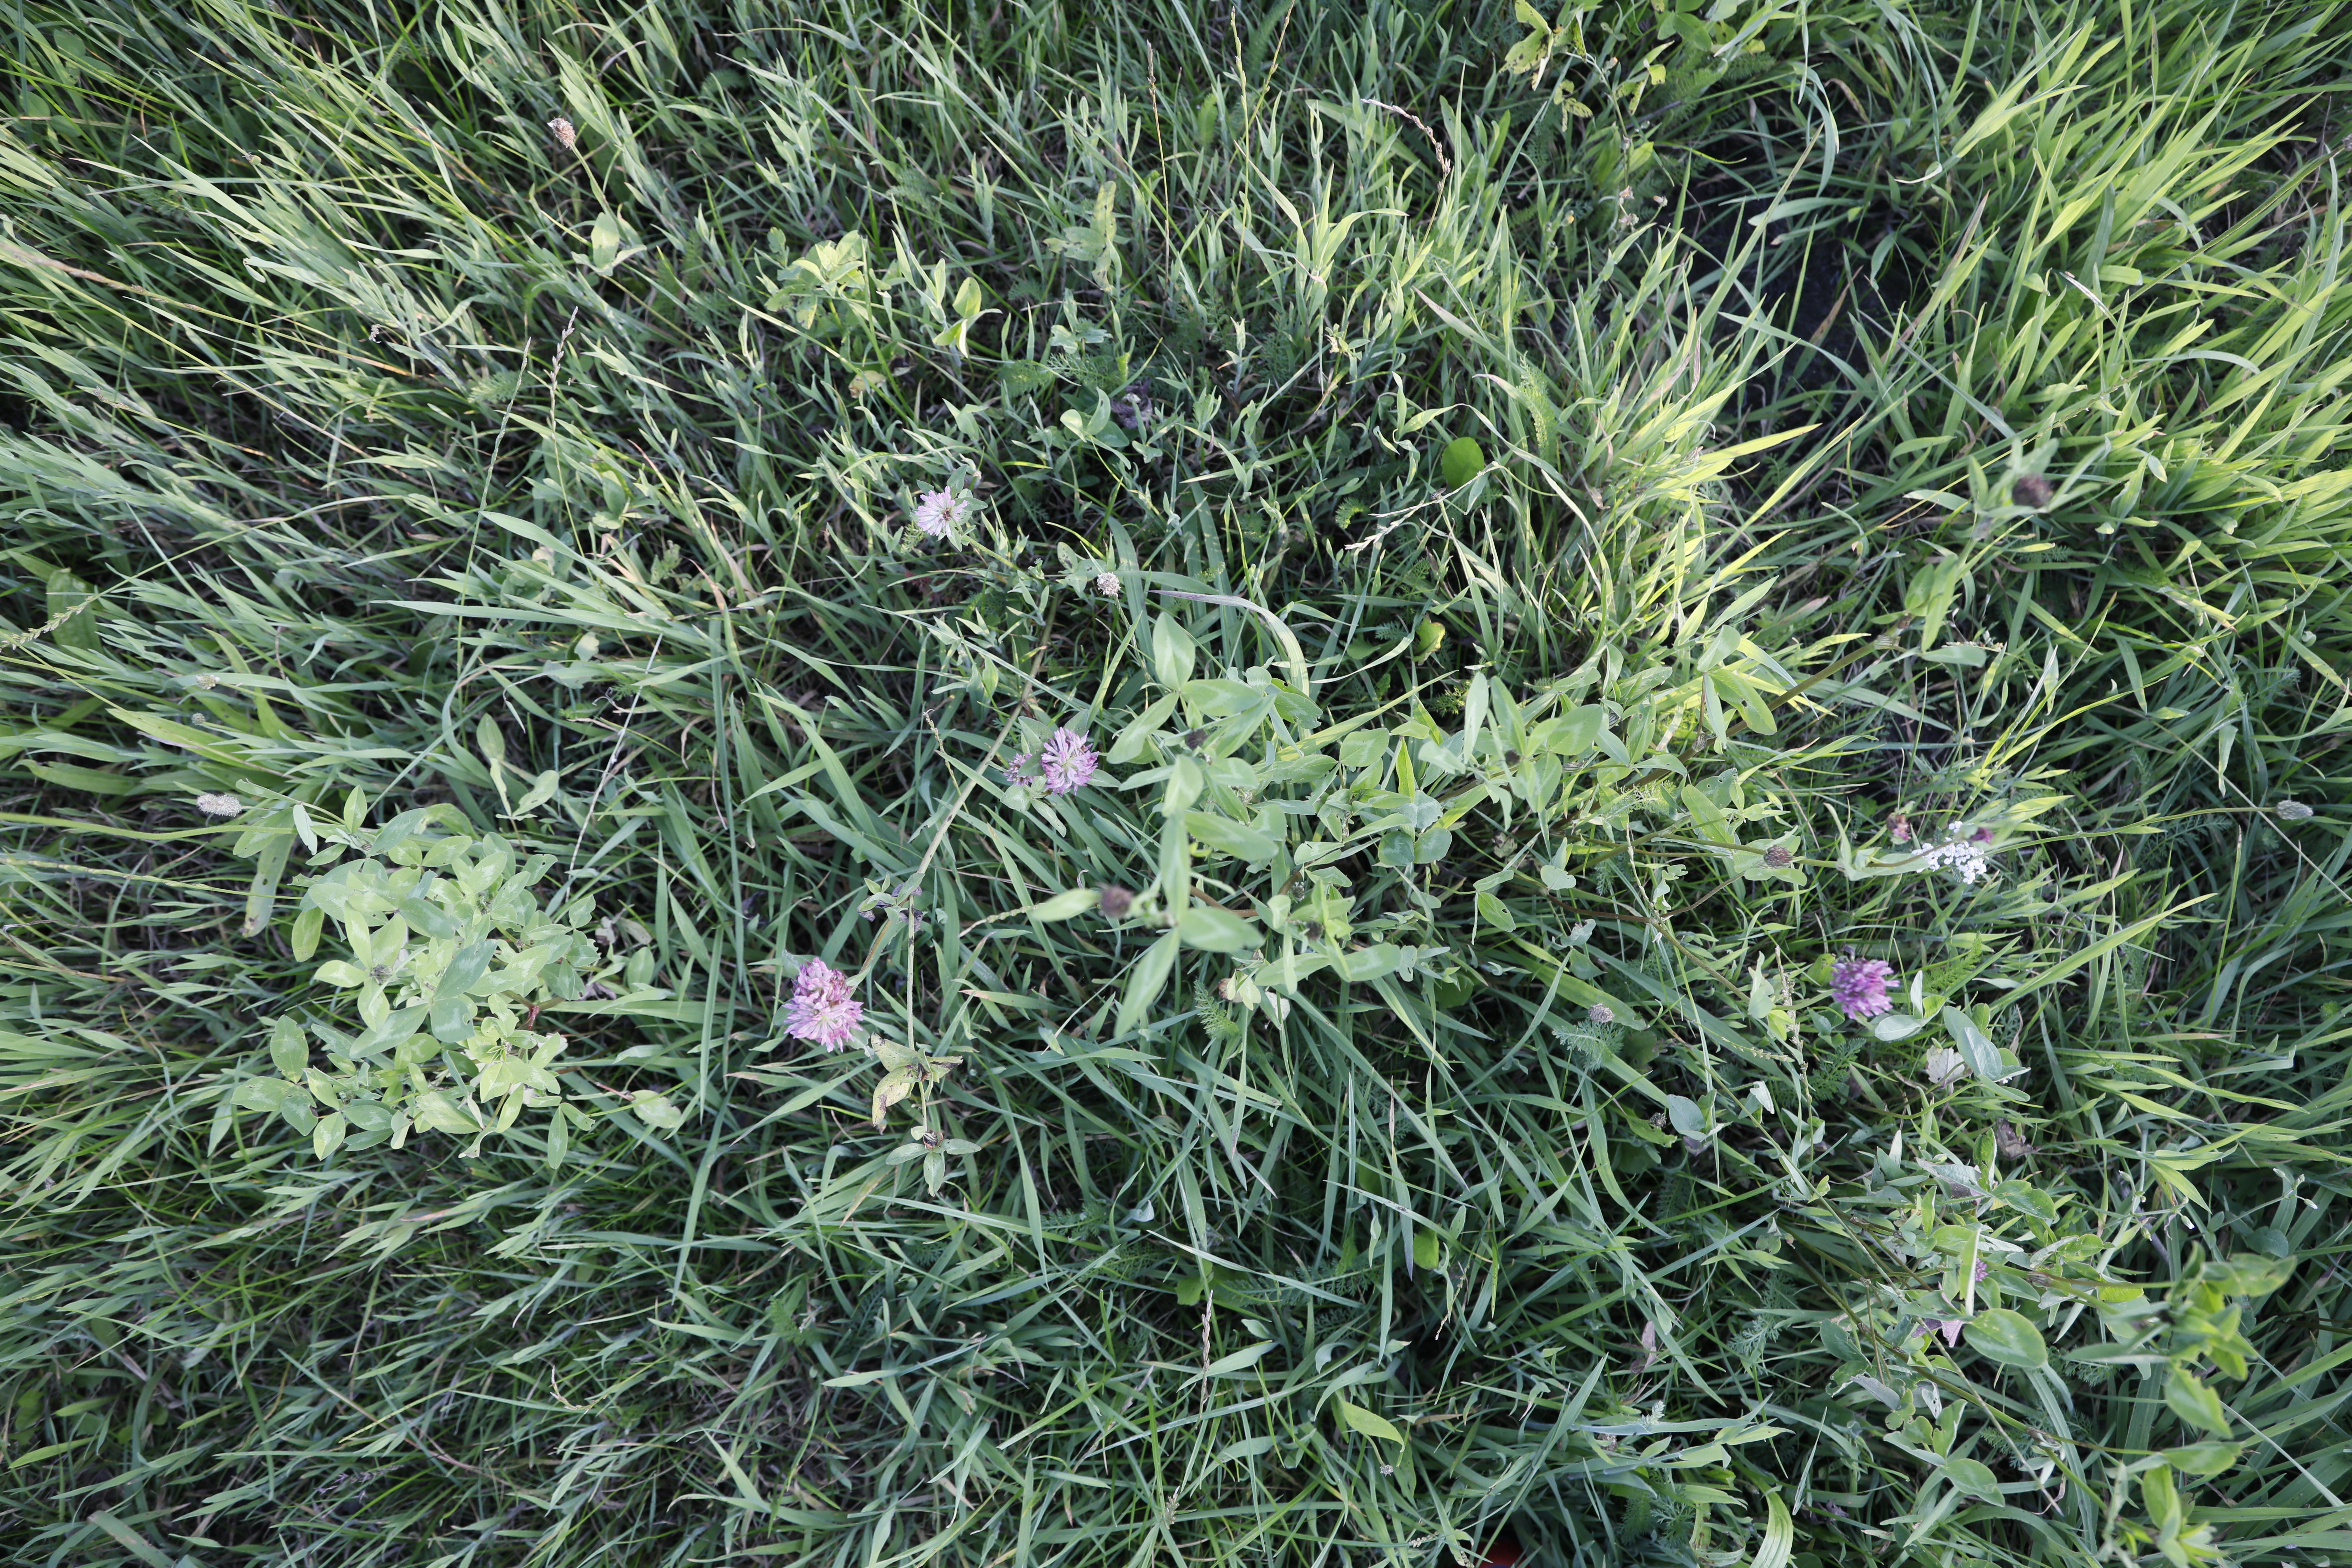
Plant species: Trifolium pratense, Achillea millefolium